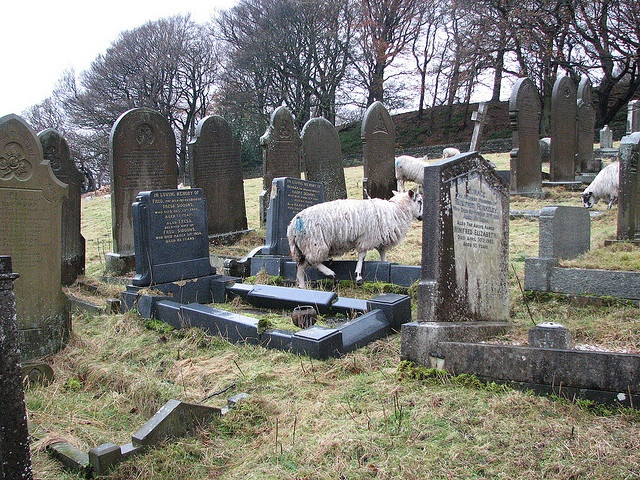
an animal is walking around in a grave yard
Sheep roam freely in the old world cemetery.
Herd of sheep walking on a through the cemetery graves
A sheep walking through a grave yard near graves.
A cemetery with sheep wandering in it